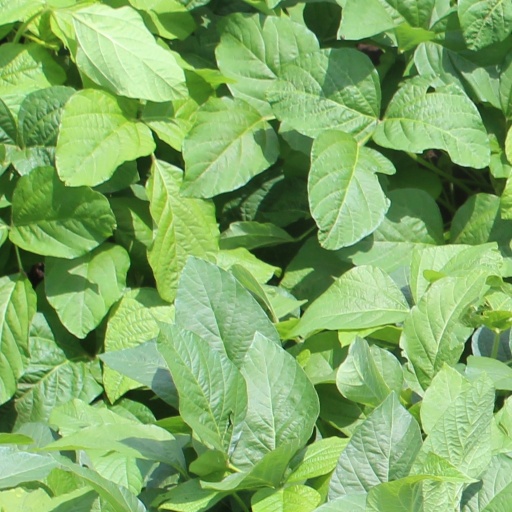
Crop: soybean